John O. Brennan

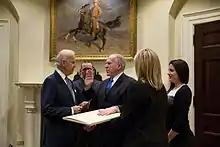
Brennan being sworn in as CIA Director, March 8, 2013

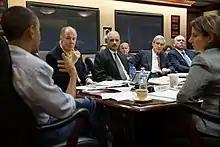
Brennan at the White House in April 2013, discussing the Boston Marathon bombing

Obama twice nominated Brennan to serve as Director of the Central Intelligence Agency. Morris Davis, a former Chief Prosecutor for the Guantanamo Military Commissions compared Brennan to Canadian Omar Khadr, who was convicted of "committing murder in violation of the law of war". He suggested that Brennan's role in targeting individuals for CIA missile strikes was no more authorized than the throwing of the grenade of which Khadr was accused.